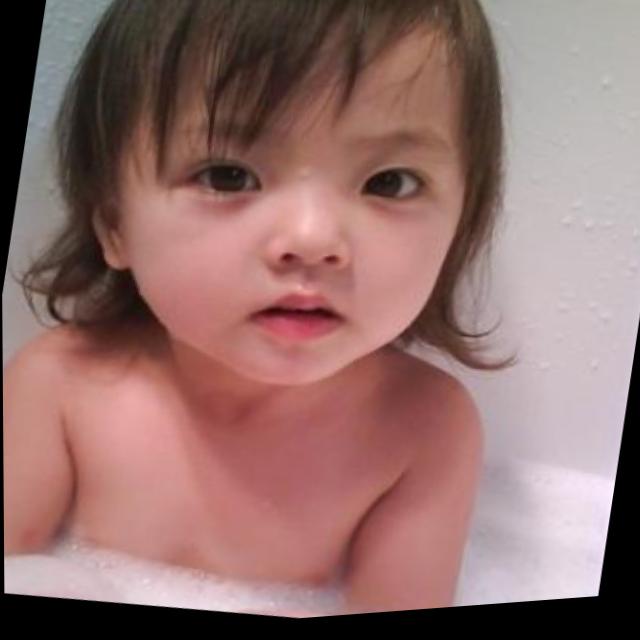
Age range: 0-12